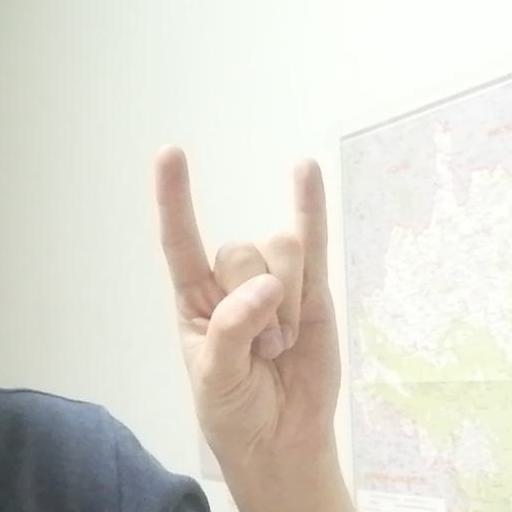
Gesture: rock